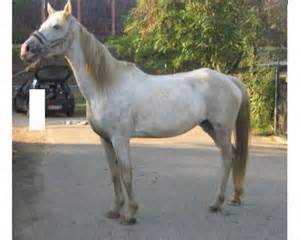
Label: cavallo